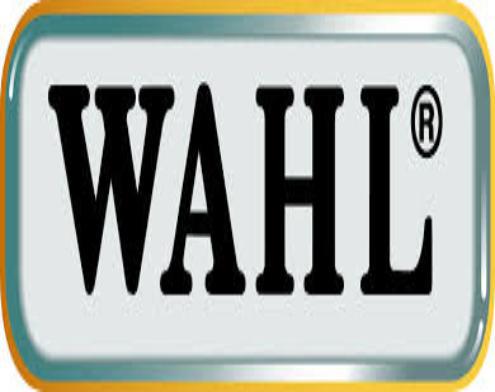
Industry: Necessities